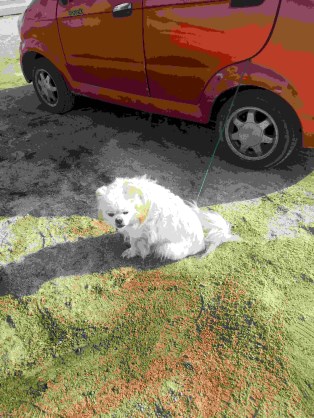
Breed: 3336-n000121-chinese_rural_dog